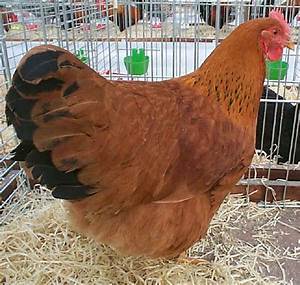
Label: gallina